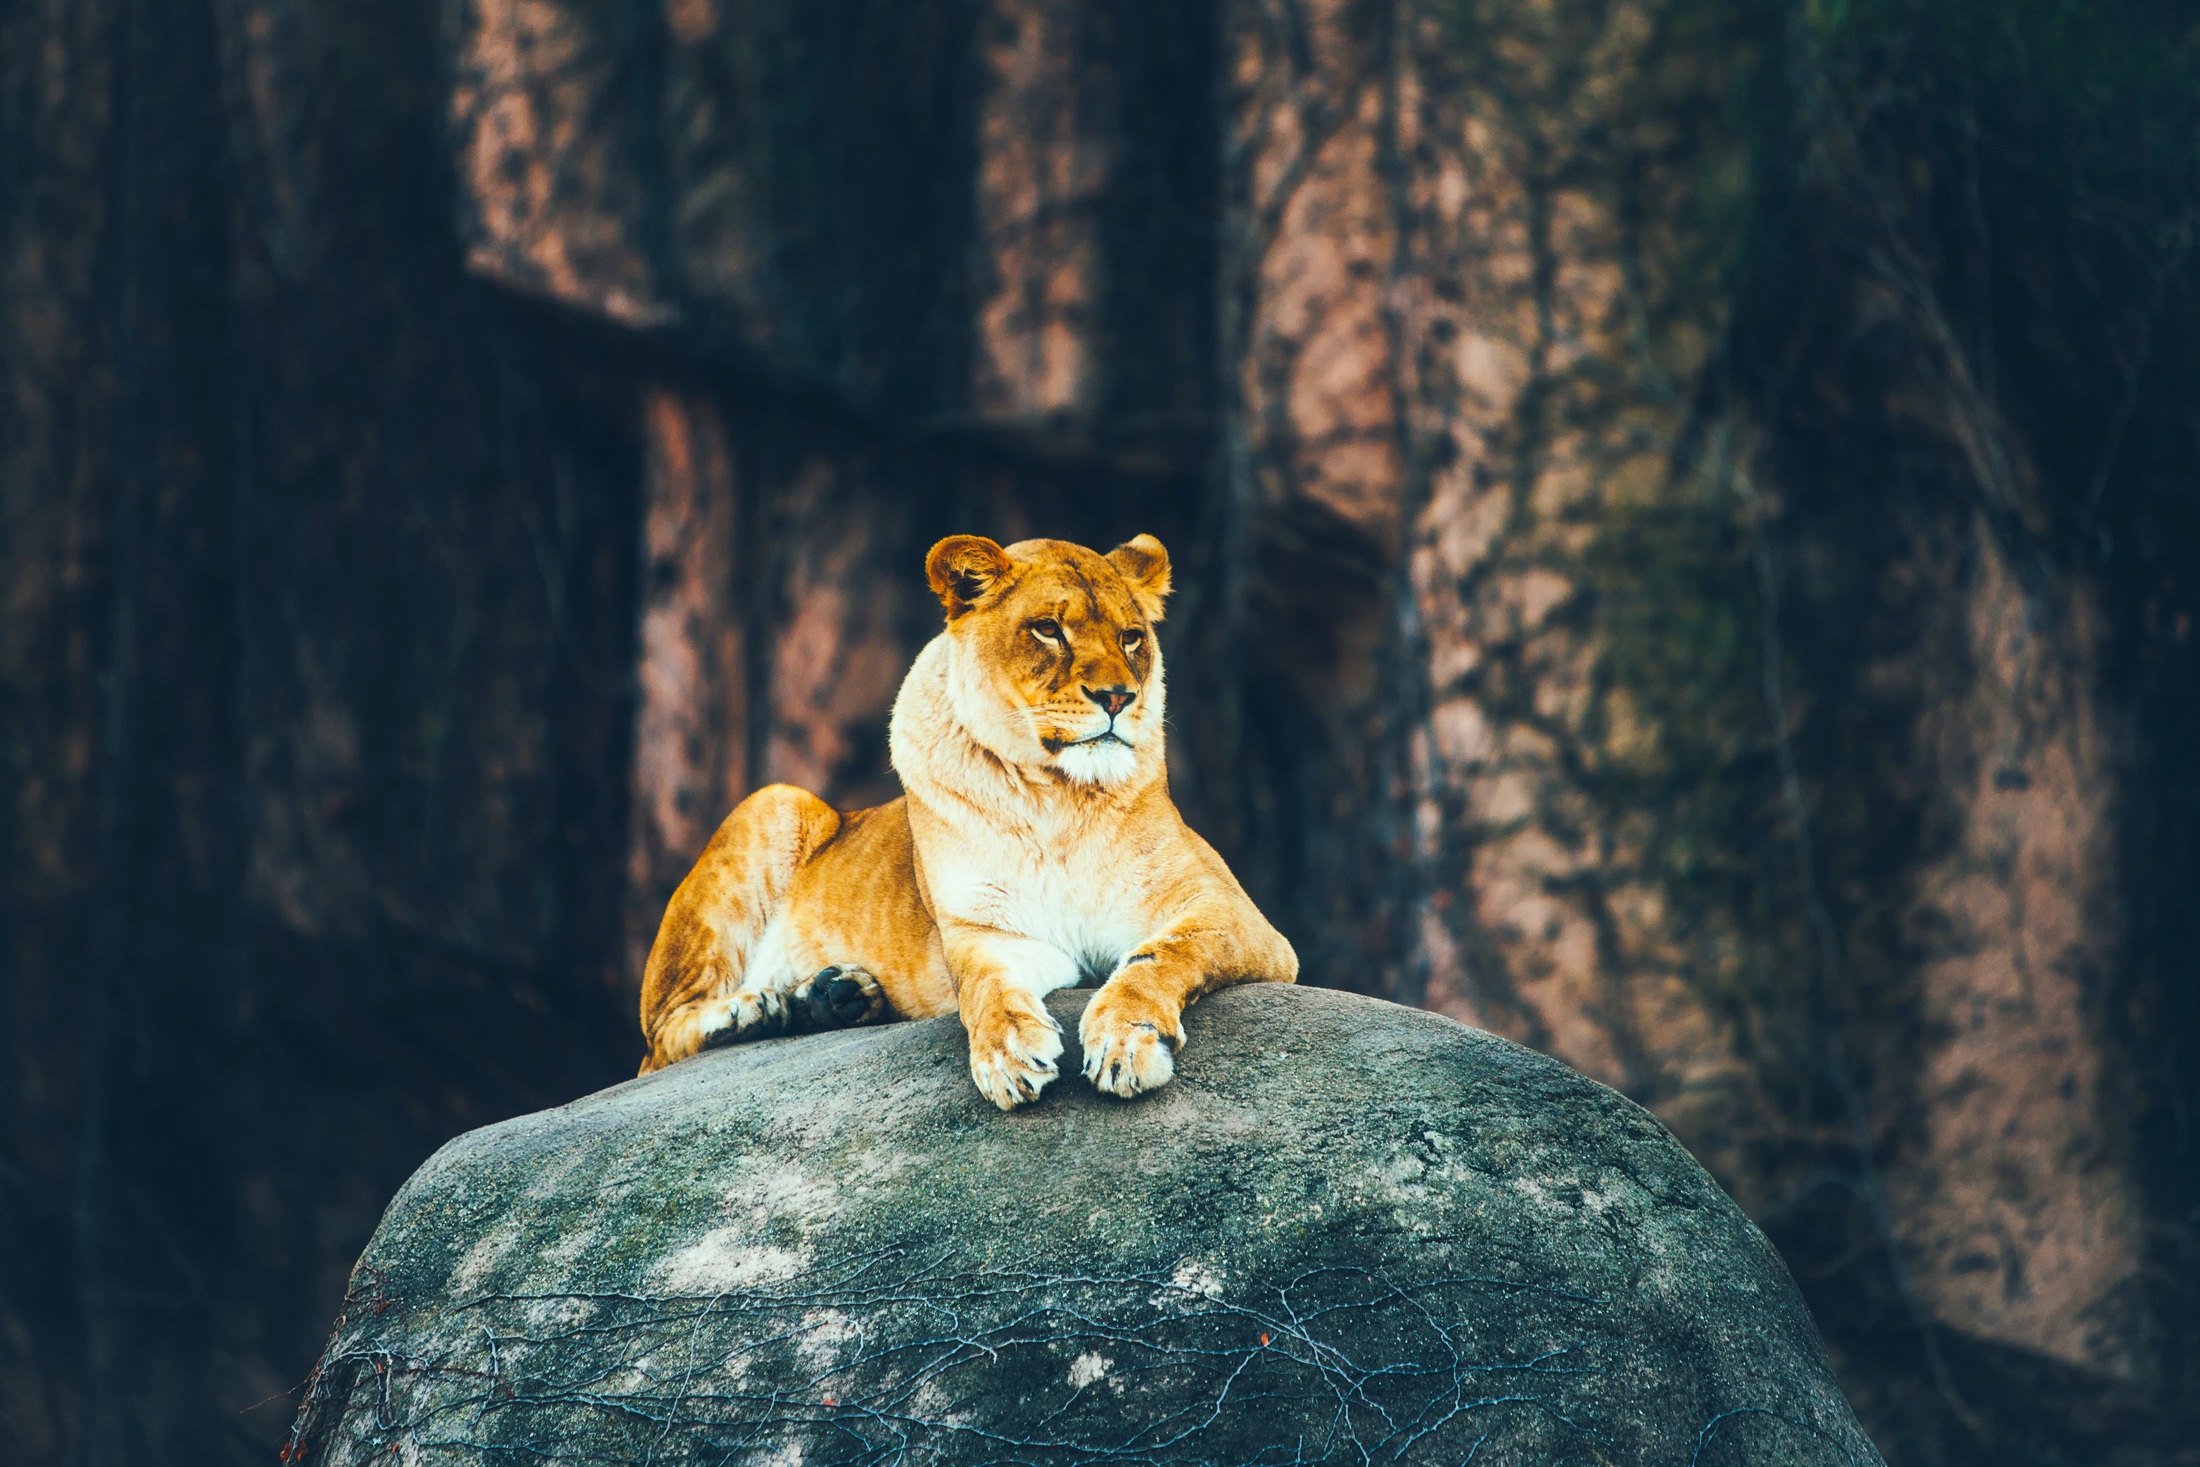
landscape, nature, rock, animal, female, wildlife, cat, mammal, predator, fauna, lion, outdoors, whiskers, hdr, tiger, big cats, cat like mammal